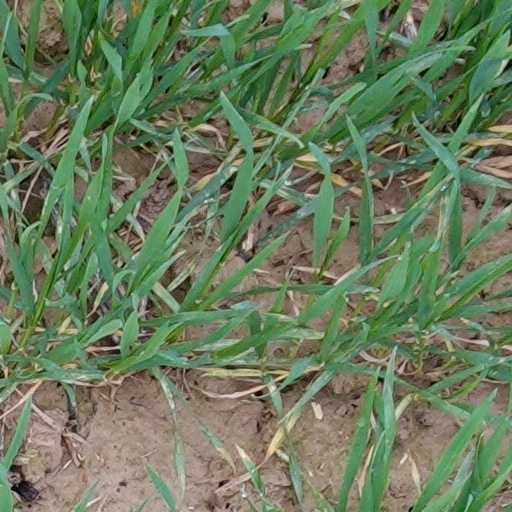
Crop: wheat